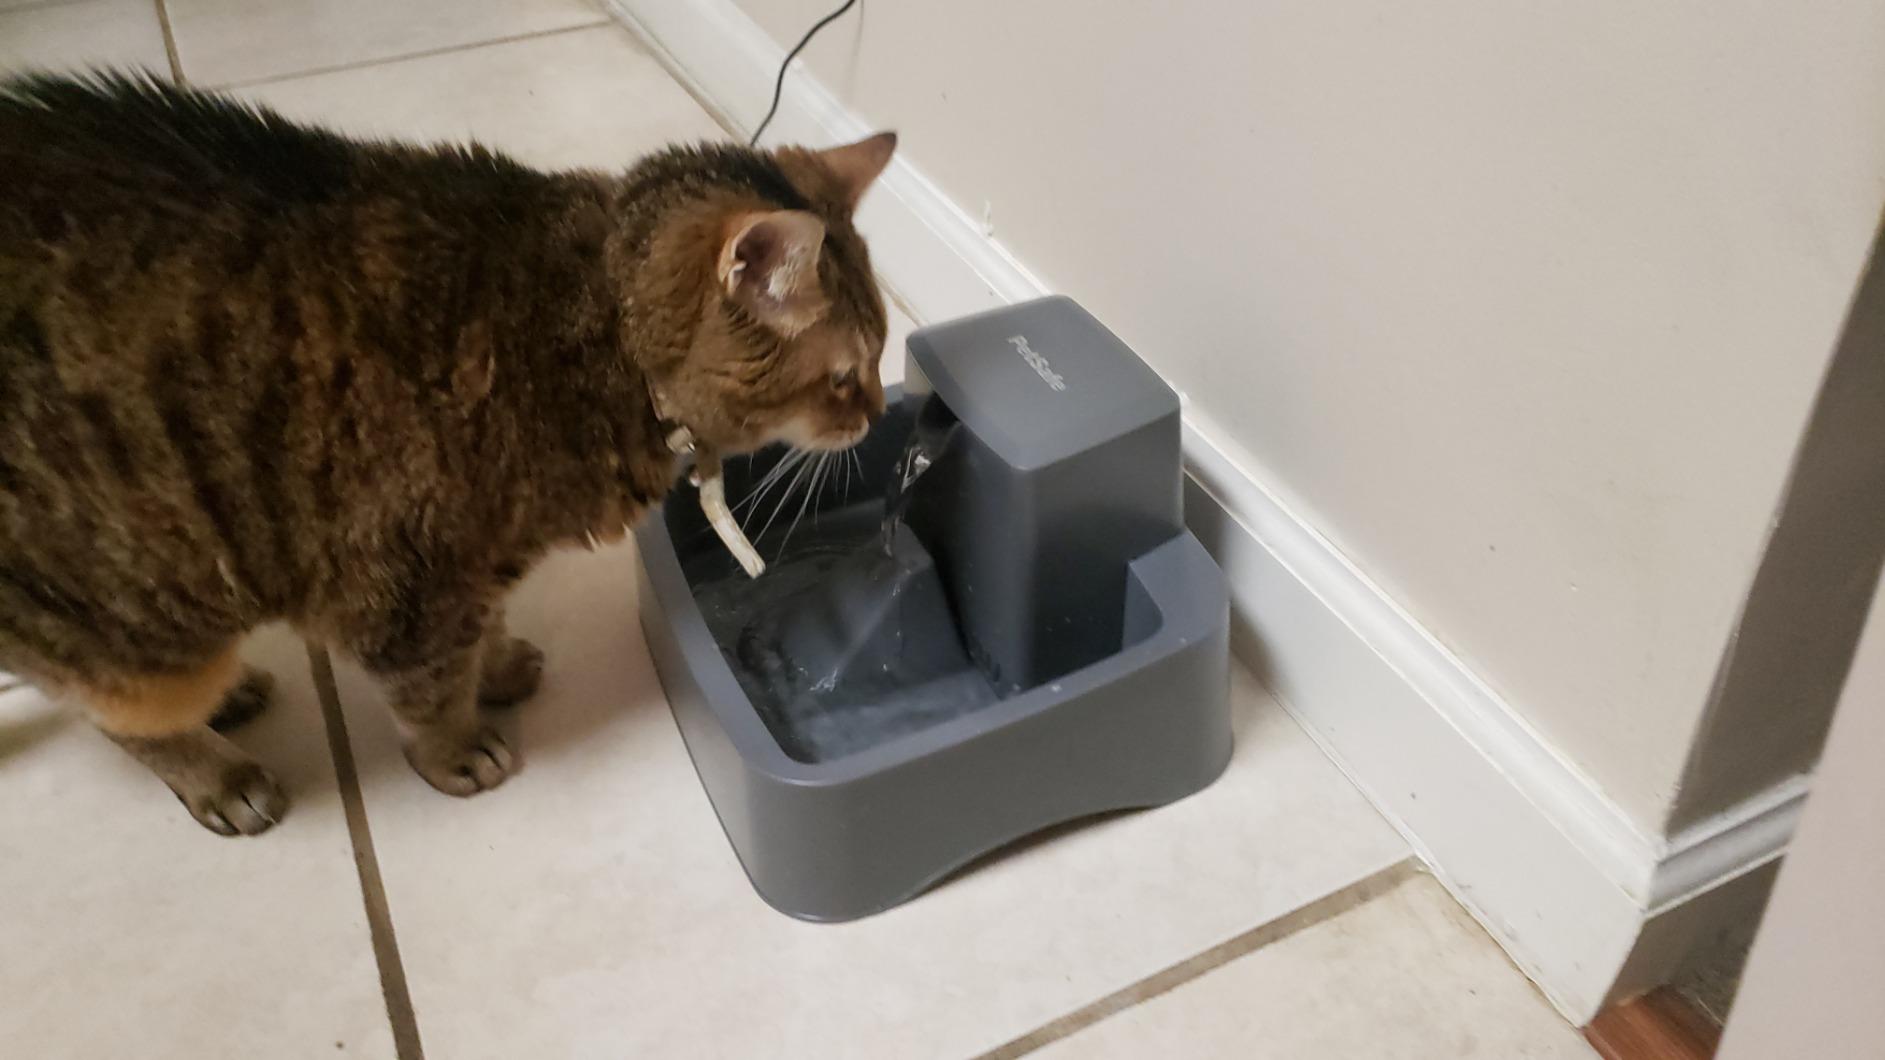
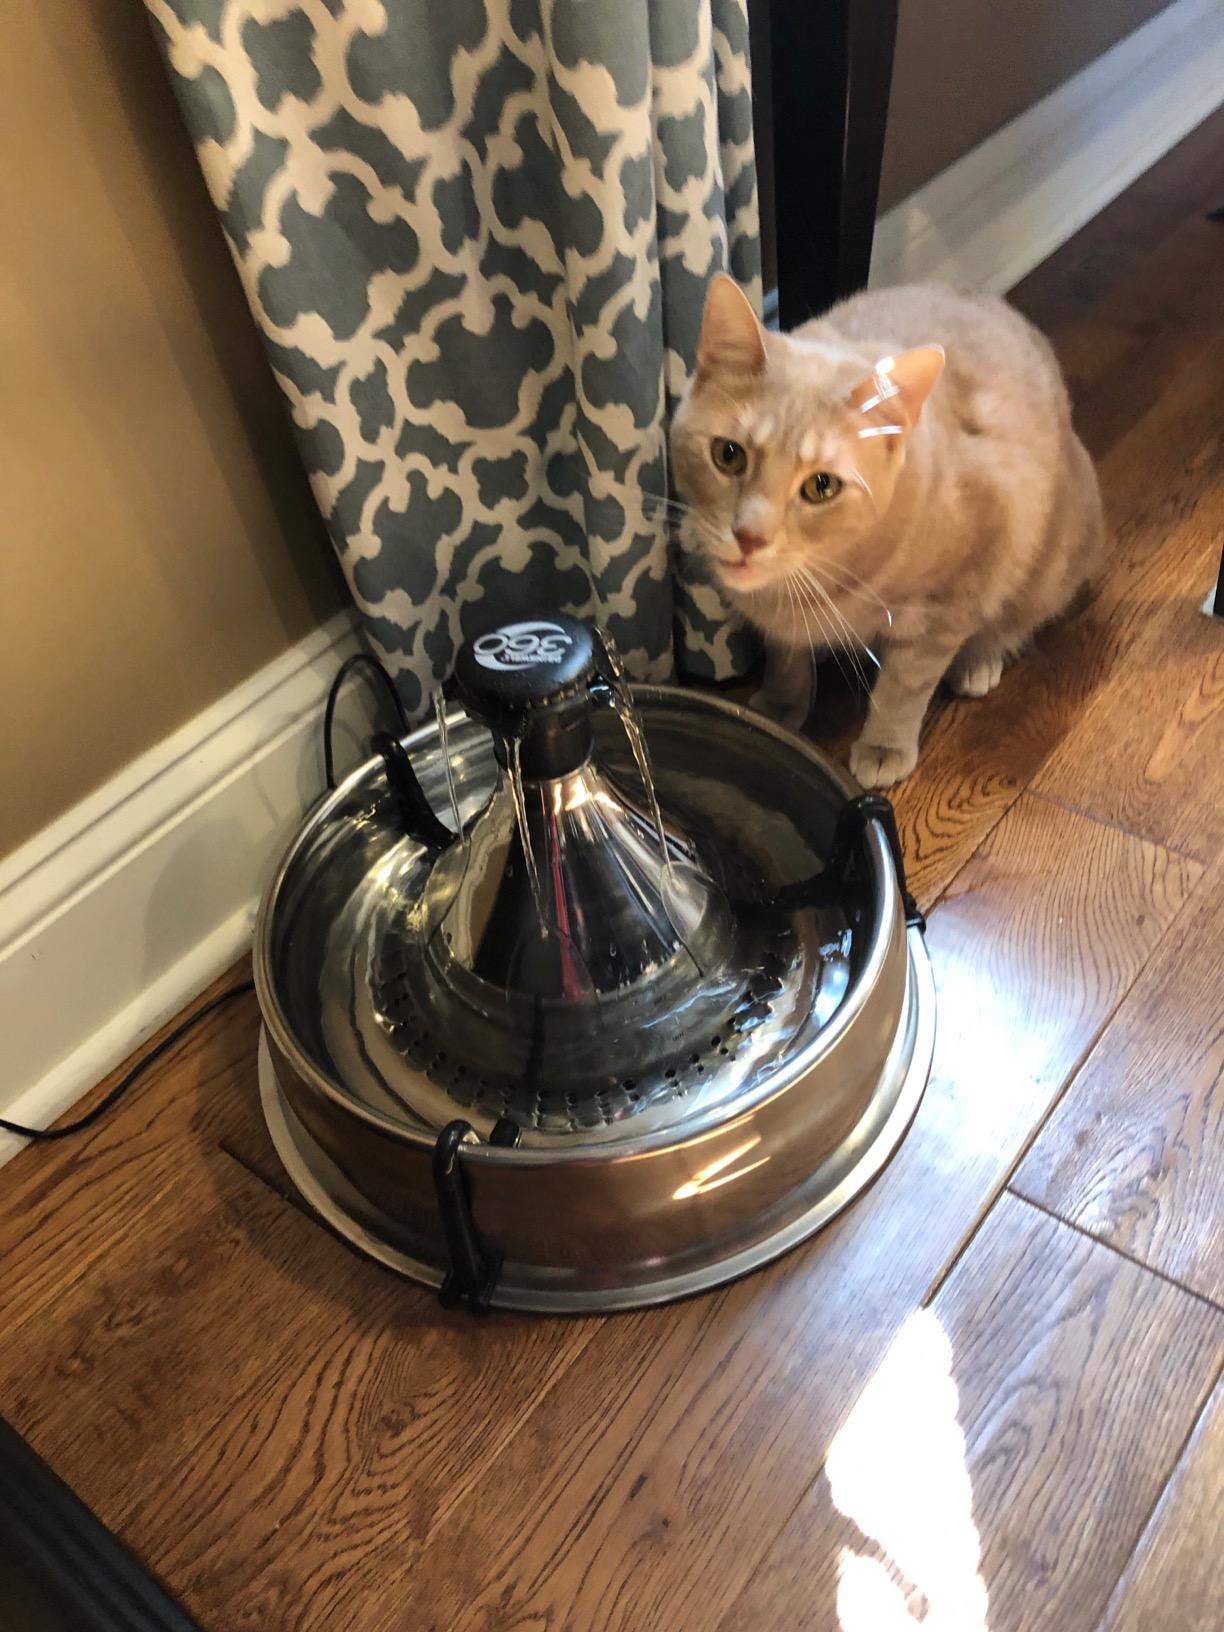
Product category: items_bowl
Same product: no